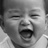
Emotion: happy